Héroes sin fama

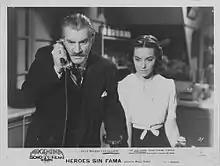
Theatrical release poster

Héroes sin fama is a 1940 Argentine comedy-drama film of the Golden Age of Argentine cinema directed by Mario Soffici.